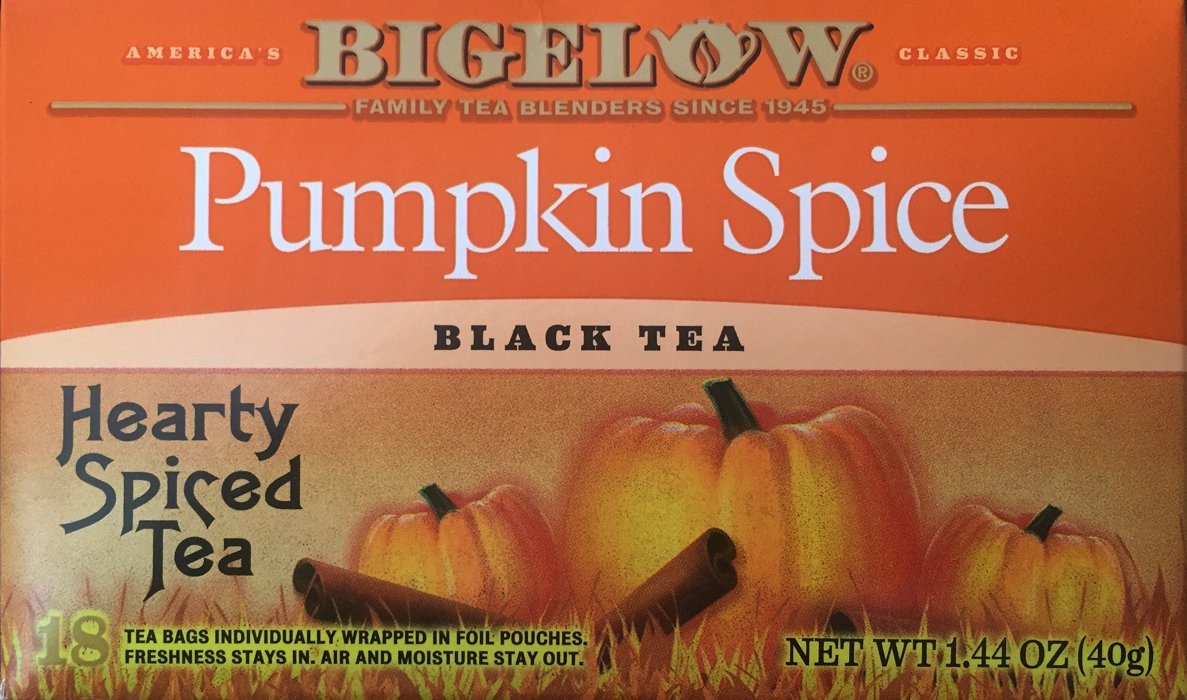
Item Name: Bigelow Tea Pumpkin Spice, 1.44 oz
Bullet Point: Prepared in a dedicated Gluten-free allergy-friendly facility
Value: 18.0
Unit: Count

Price: 9.47